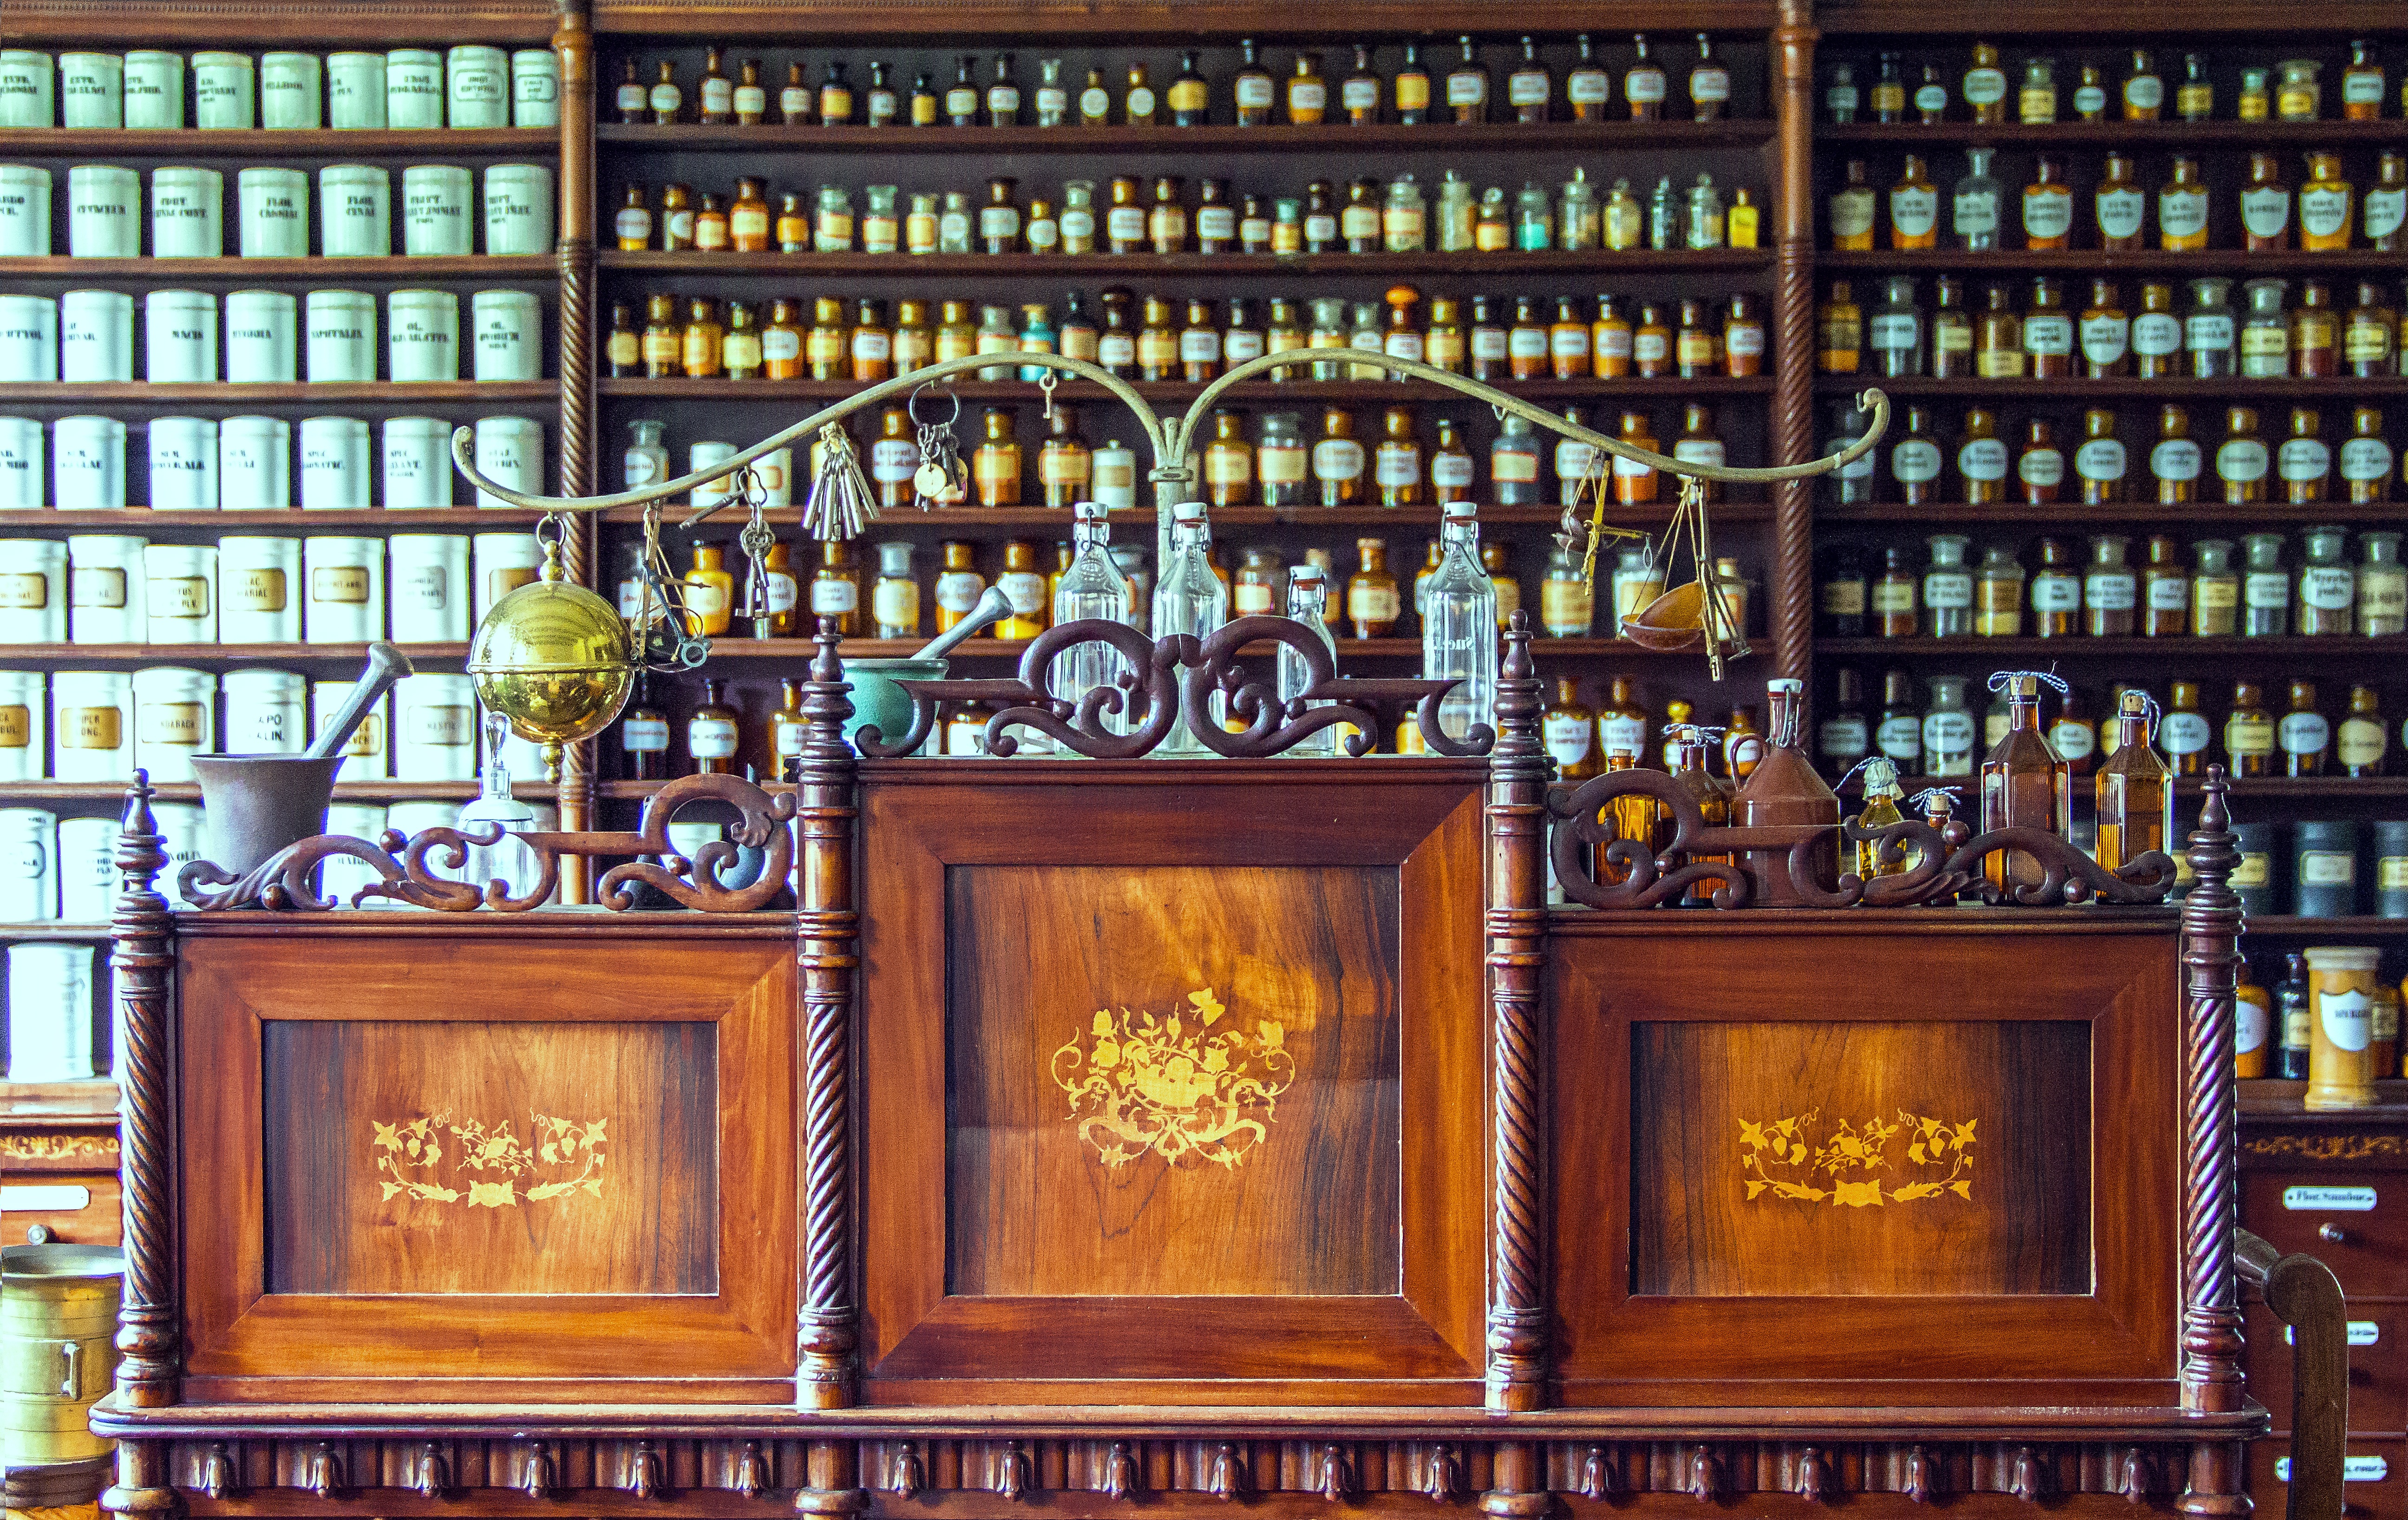
wood, vintage, antique, retro, building, bar, counter, shelf, glass bottle, indoors, gold, bottles, stock, classic, alcohol bottles